Emor

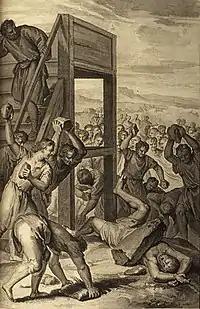
The Blasphemer Stoned (illustration from the 1728 "Figures de la Bible")

In the seventh reading, God told Moses to command the Israelites to bring clear olive oil for lighting the lamps of the Tabernacle regularly, from evening to morning. And God called for baking twelve loaves to be placed in the Tabernacle every Sabbath, and thereafter given to the priests, who were to eat them in the sacred precinct.